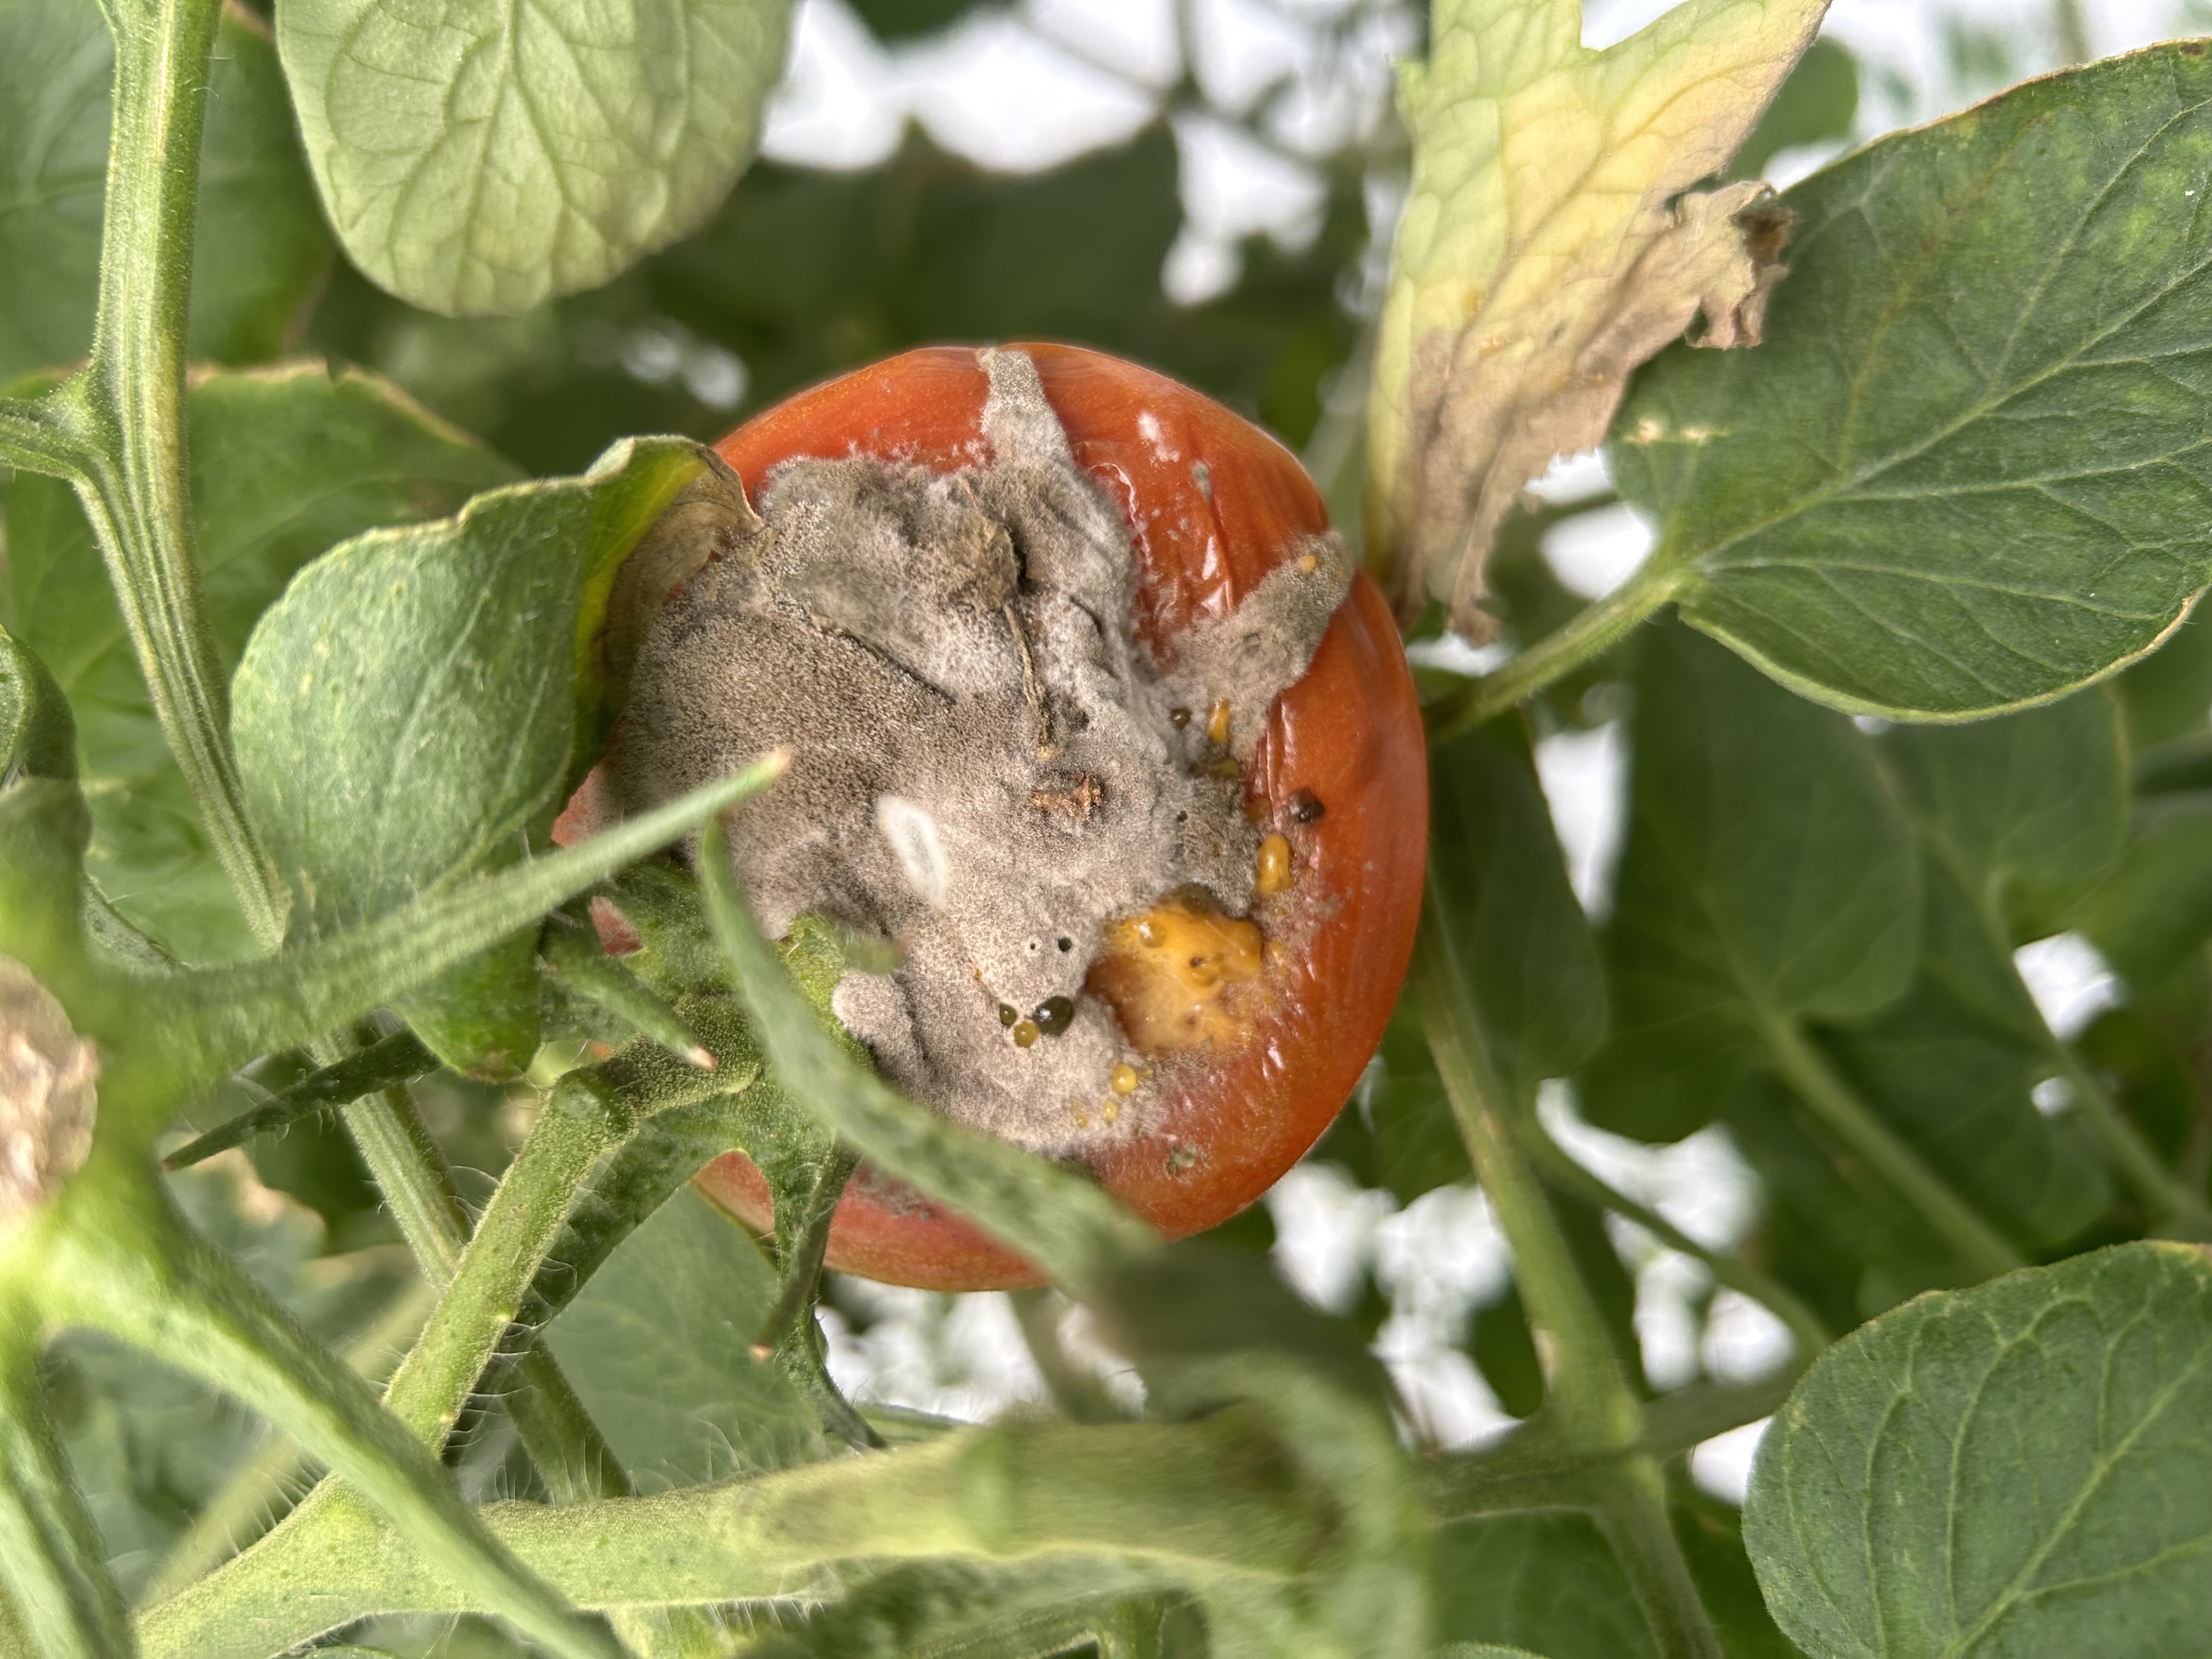
Disease: GrayMold